Ronaldo Aquino

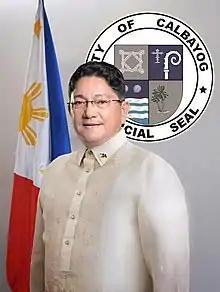
Ronaldo Aquino in 2018

Ronaldo Porlares Aquino (December 5, 1961 – March 8, 2021) was a Filipino accountant and politician who served as mayor of the city of Calbayog, Samar. He and his three companions were assassinated in March 8, 2021.